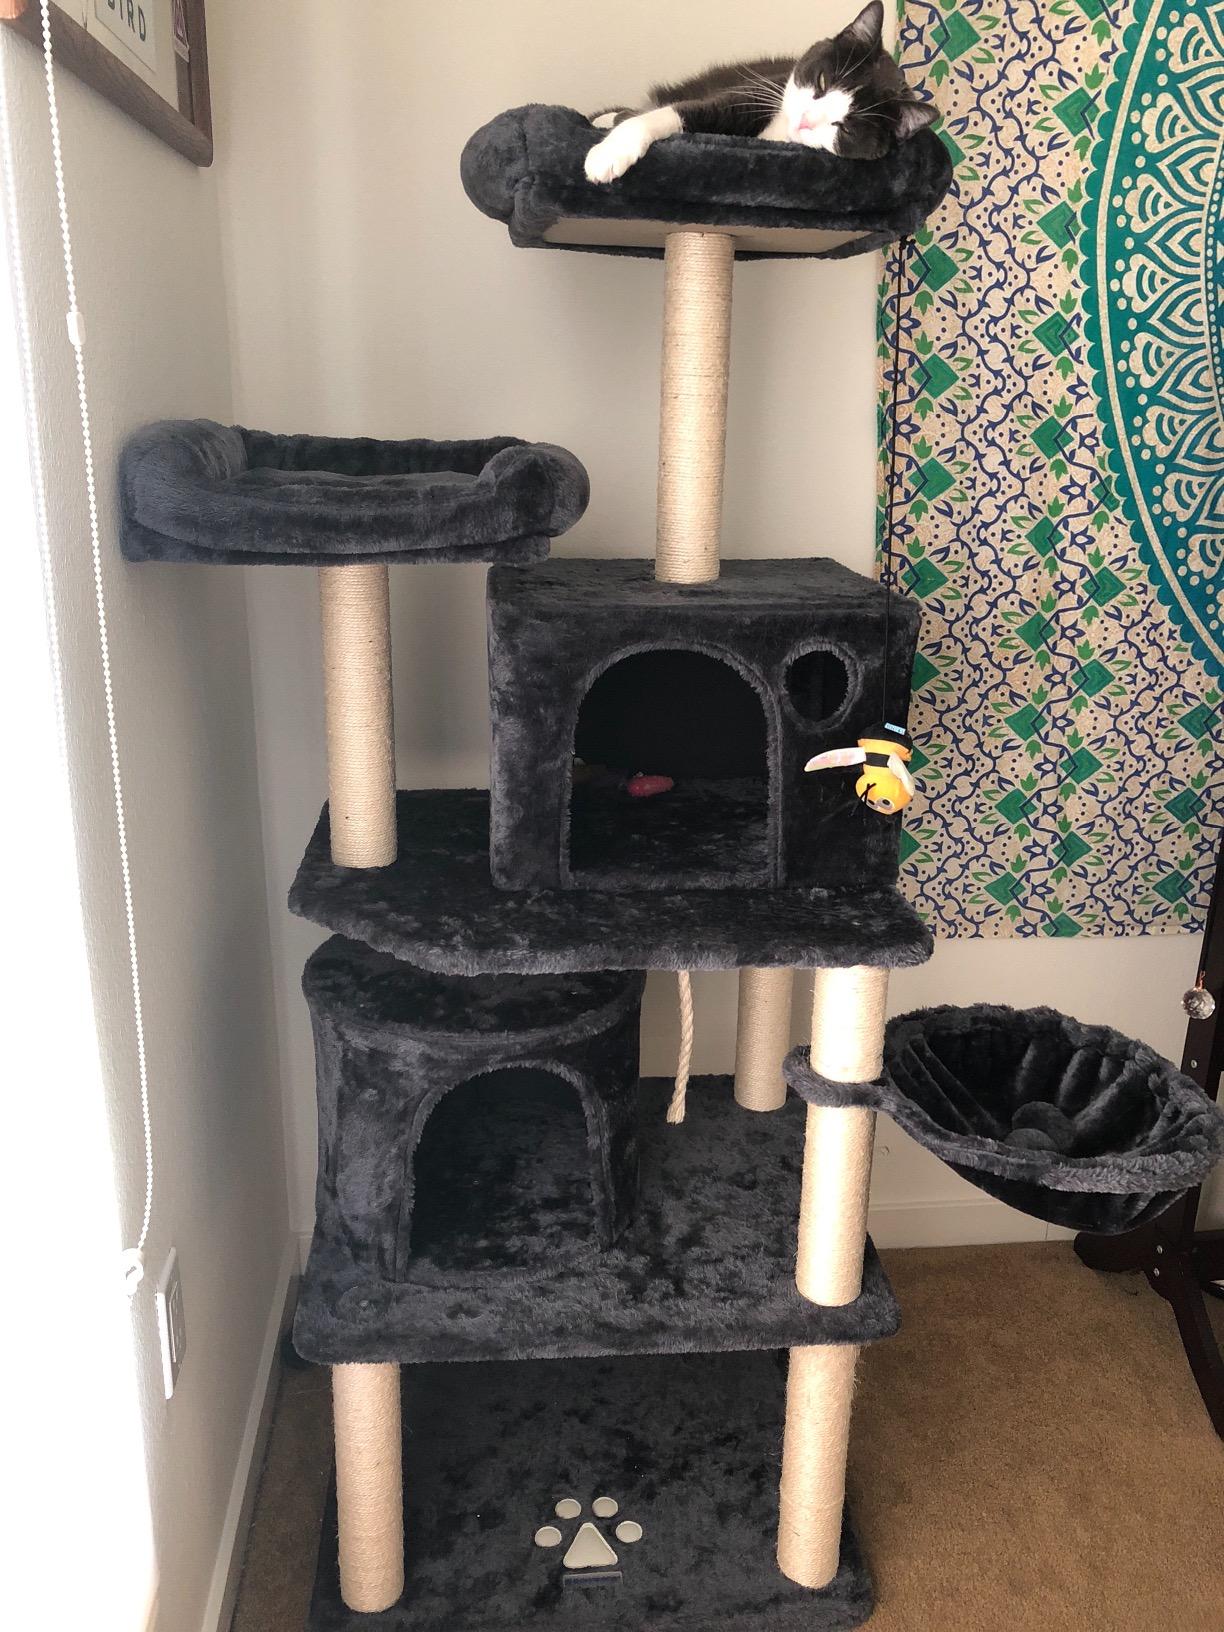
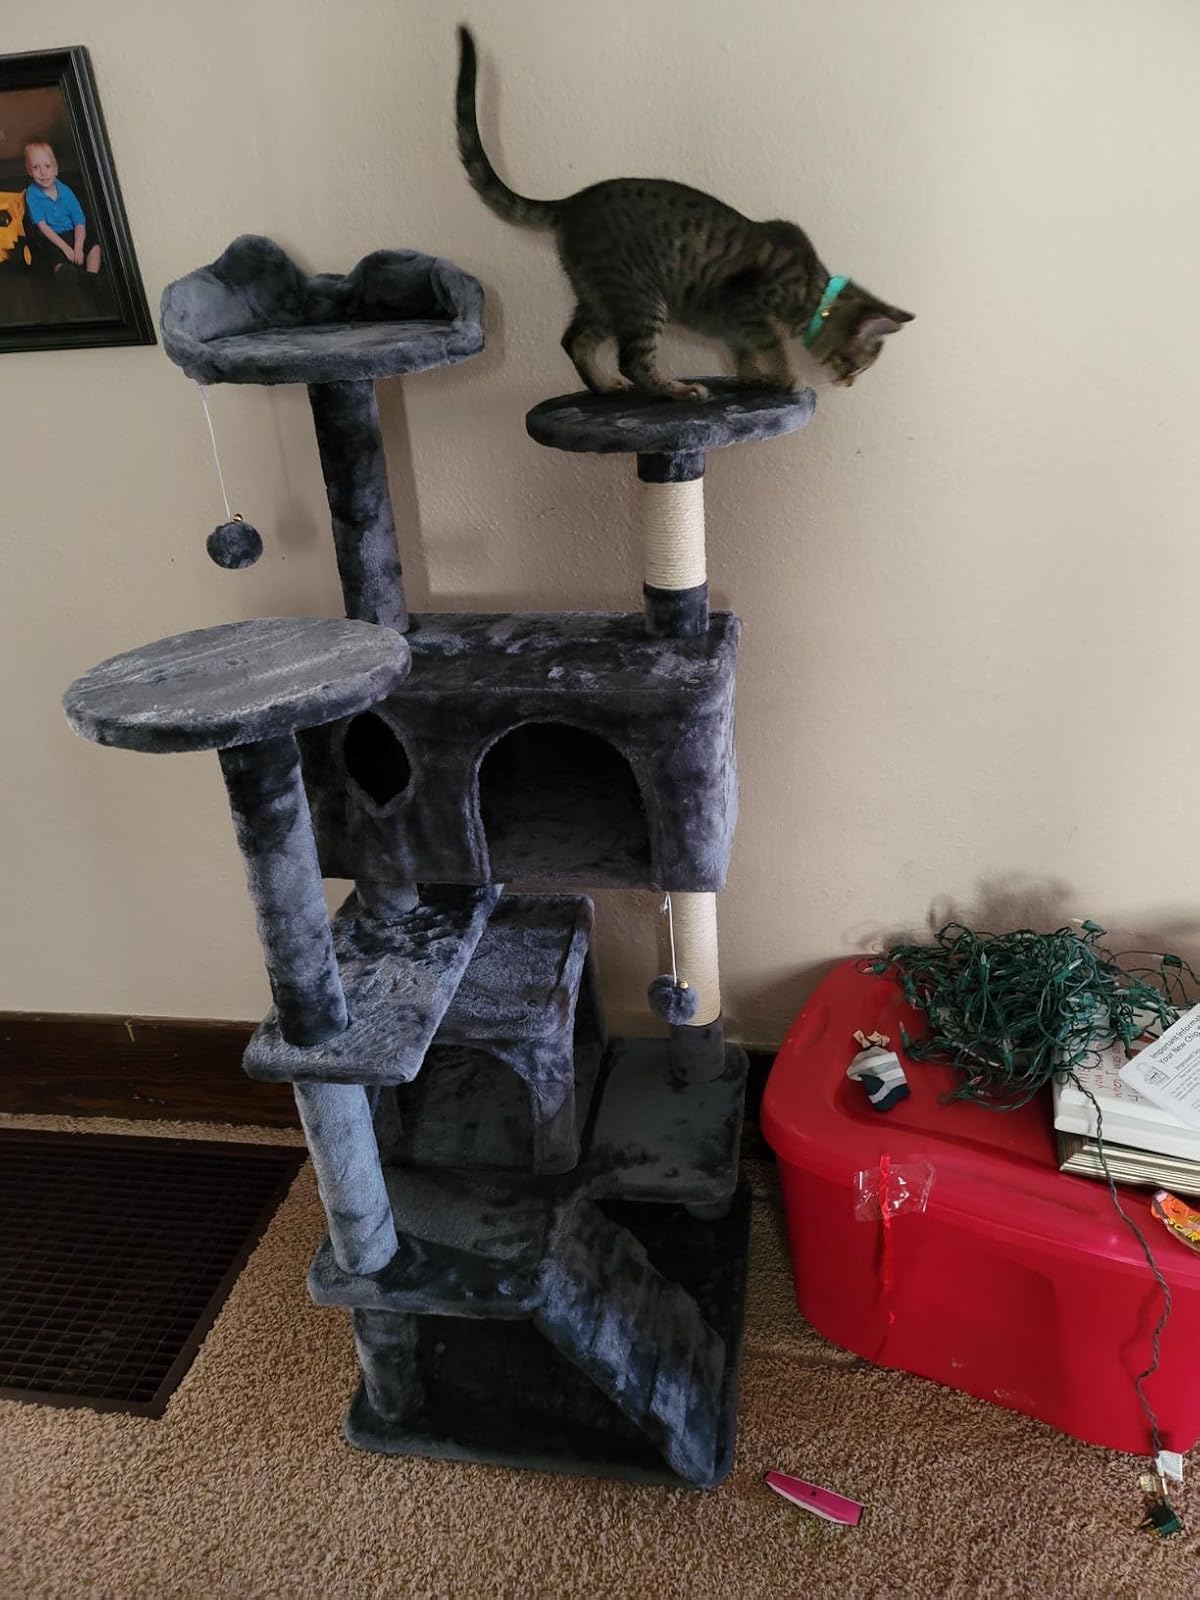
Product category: items_cat tree
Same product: no